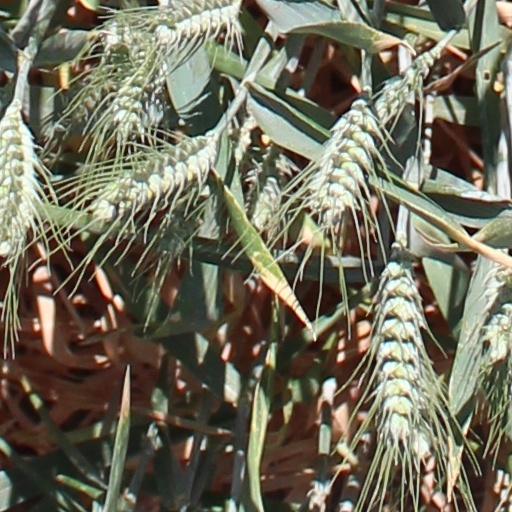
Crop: wheat